Mesoamerican chronology

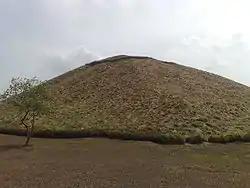
South face of the pyramid in La venta, Mexico

The Olmec civilization developed and flourished at such sites as La Venta and San Lorenzo Tenochtitlán, eventually succeeded by the Epi-Olmec culture between 300–250 BCE. The Zapotec civilization arose in the Valley of Oaxaca, the Teotihuacan civilization arose in the Valley of Mexico. The Maya civilization began to develop in the Mirador Basin (in modern-day Guatemala) and the Epi-Olmec culture in the Isthmus of Tehuantepec (in modern-day Chiapas), later expanding into Guatemala and the Yucatan Peninsula.